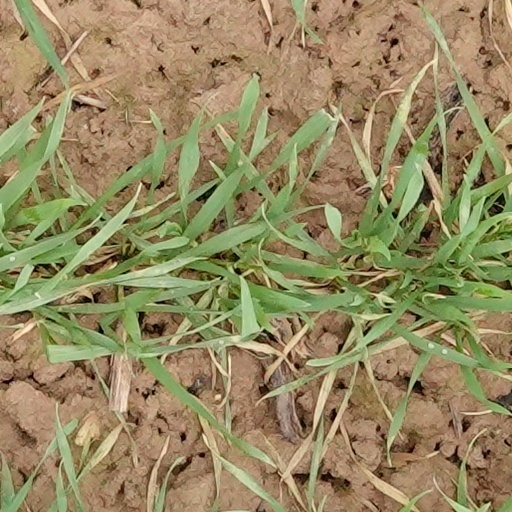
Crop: wheat